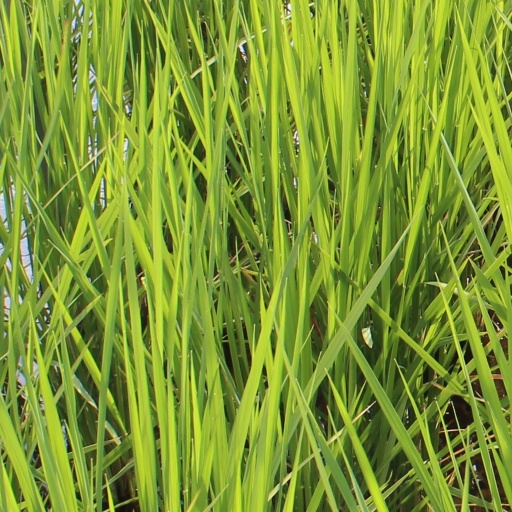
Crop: rice